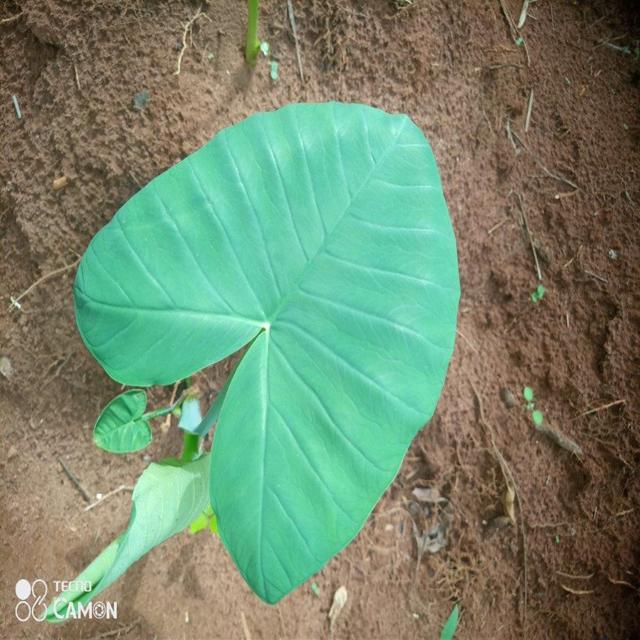
Label: Healthy